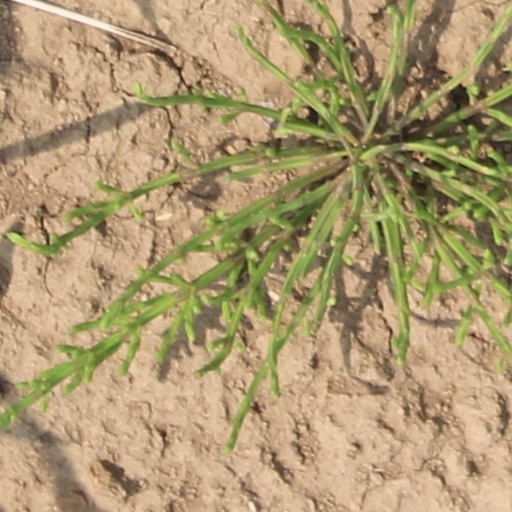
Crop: wheat